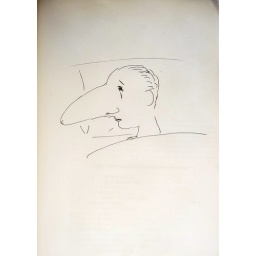
A worried person in bed